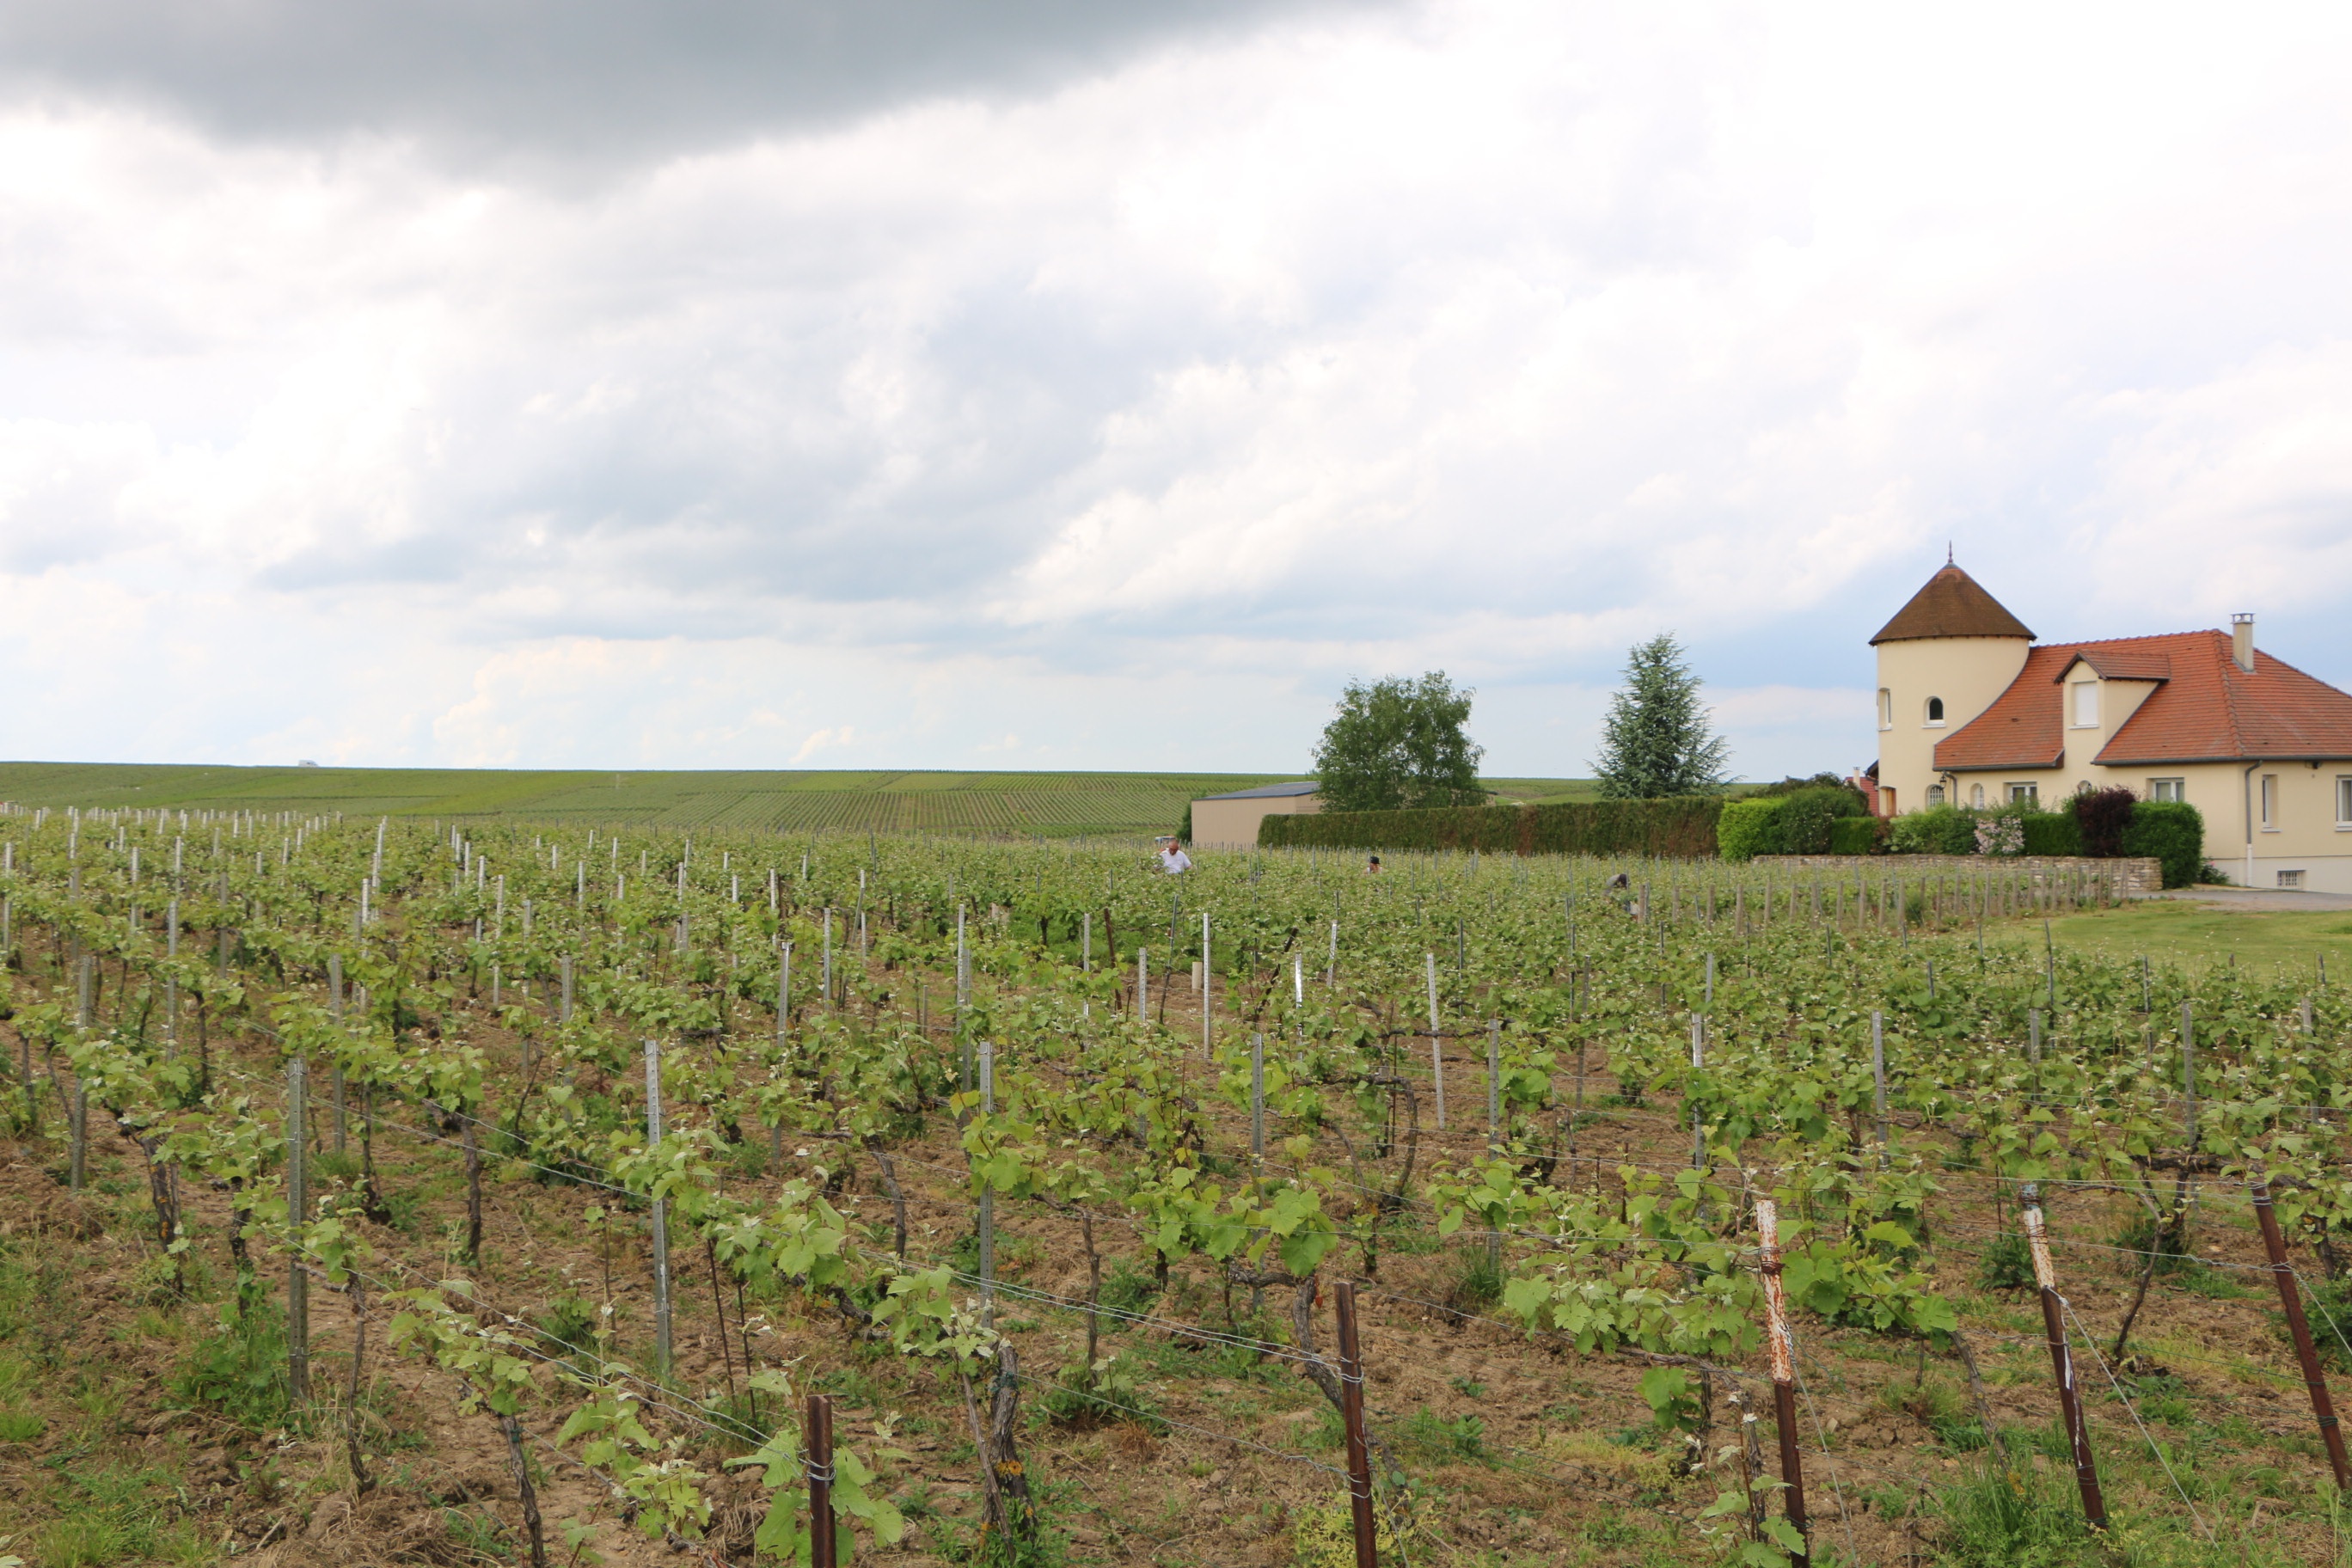
vineyard, field, farm, crop, soil, property, agriculture, plain, plantation, rural area, land lot